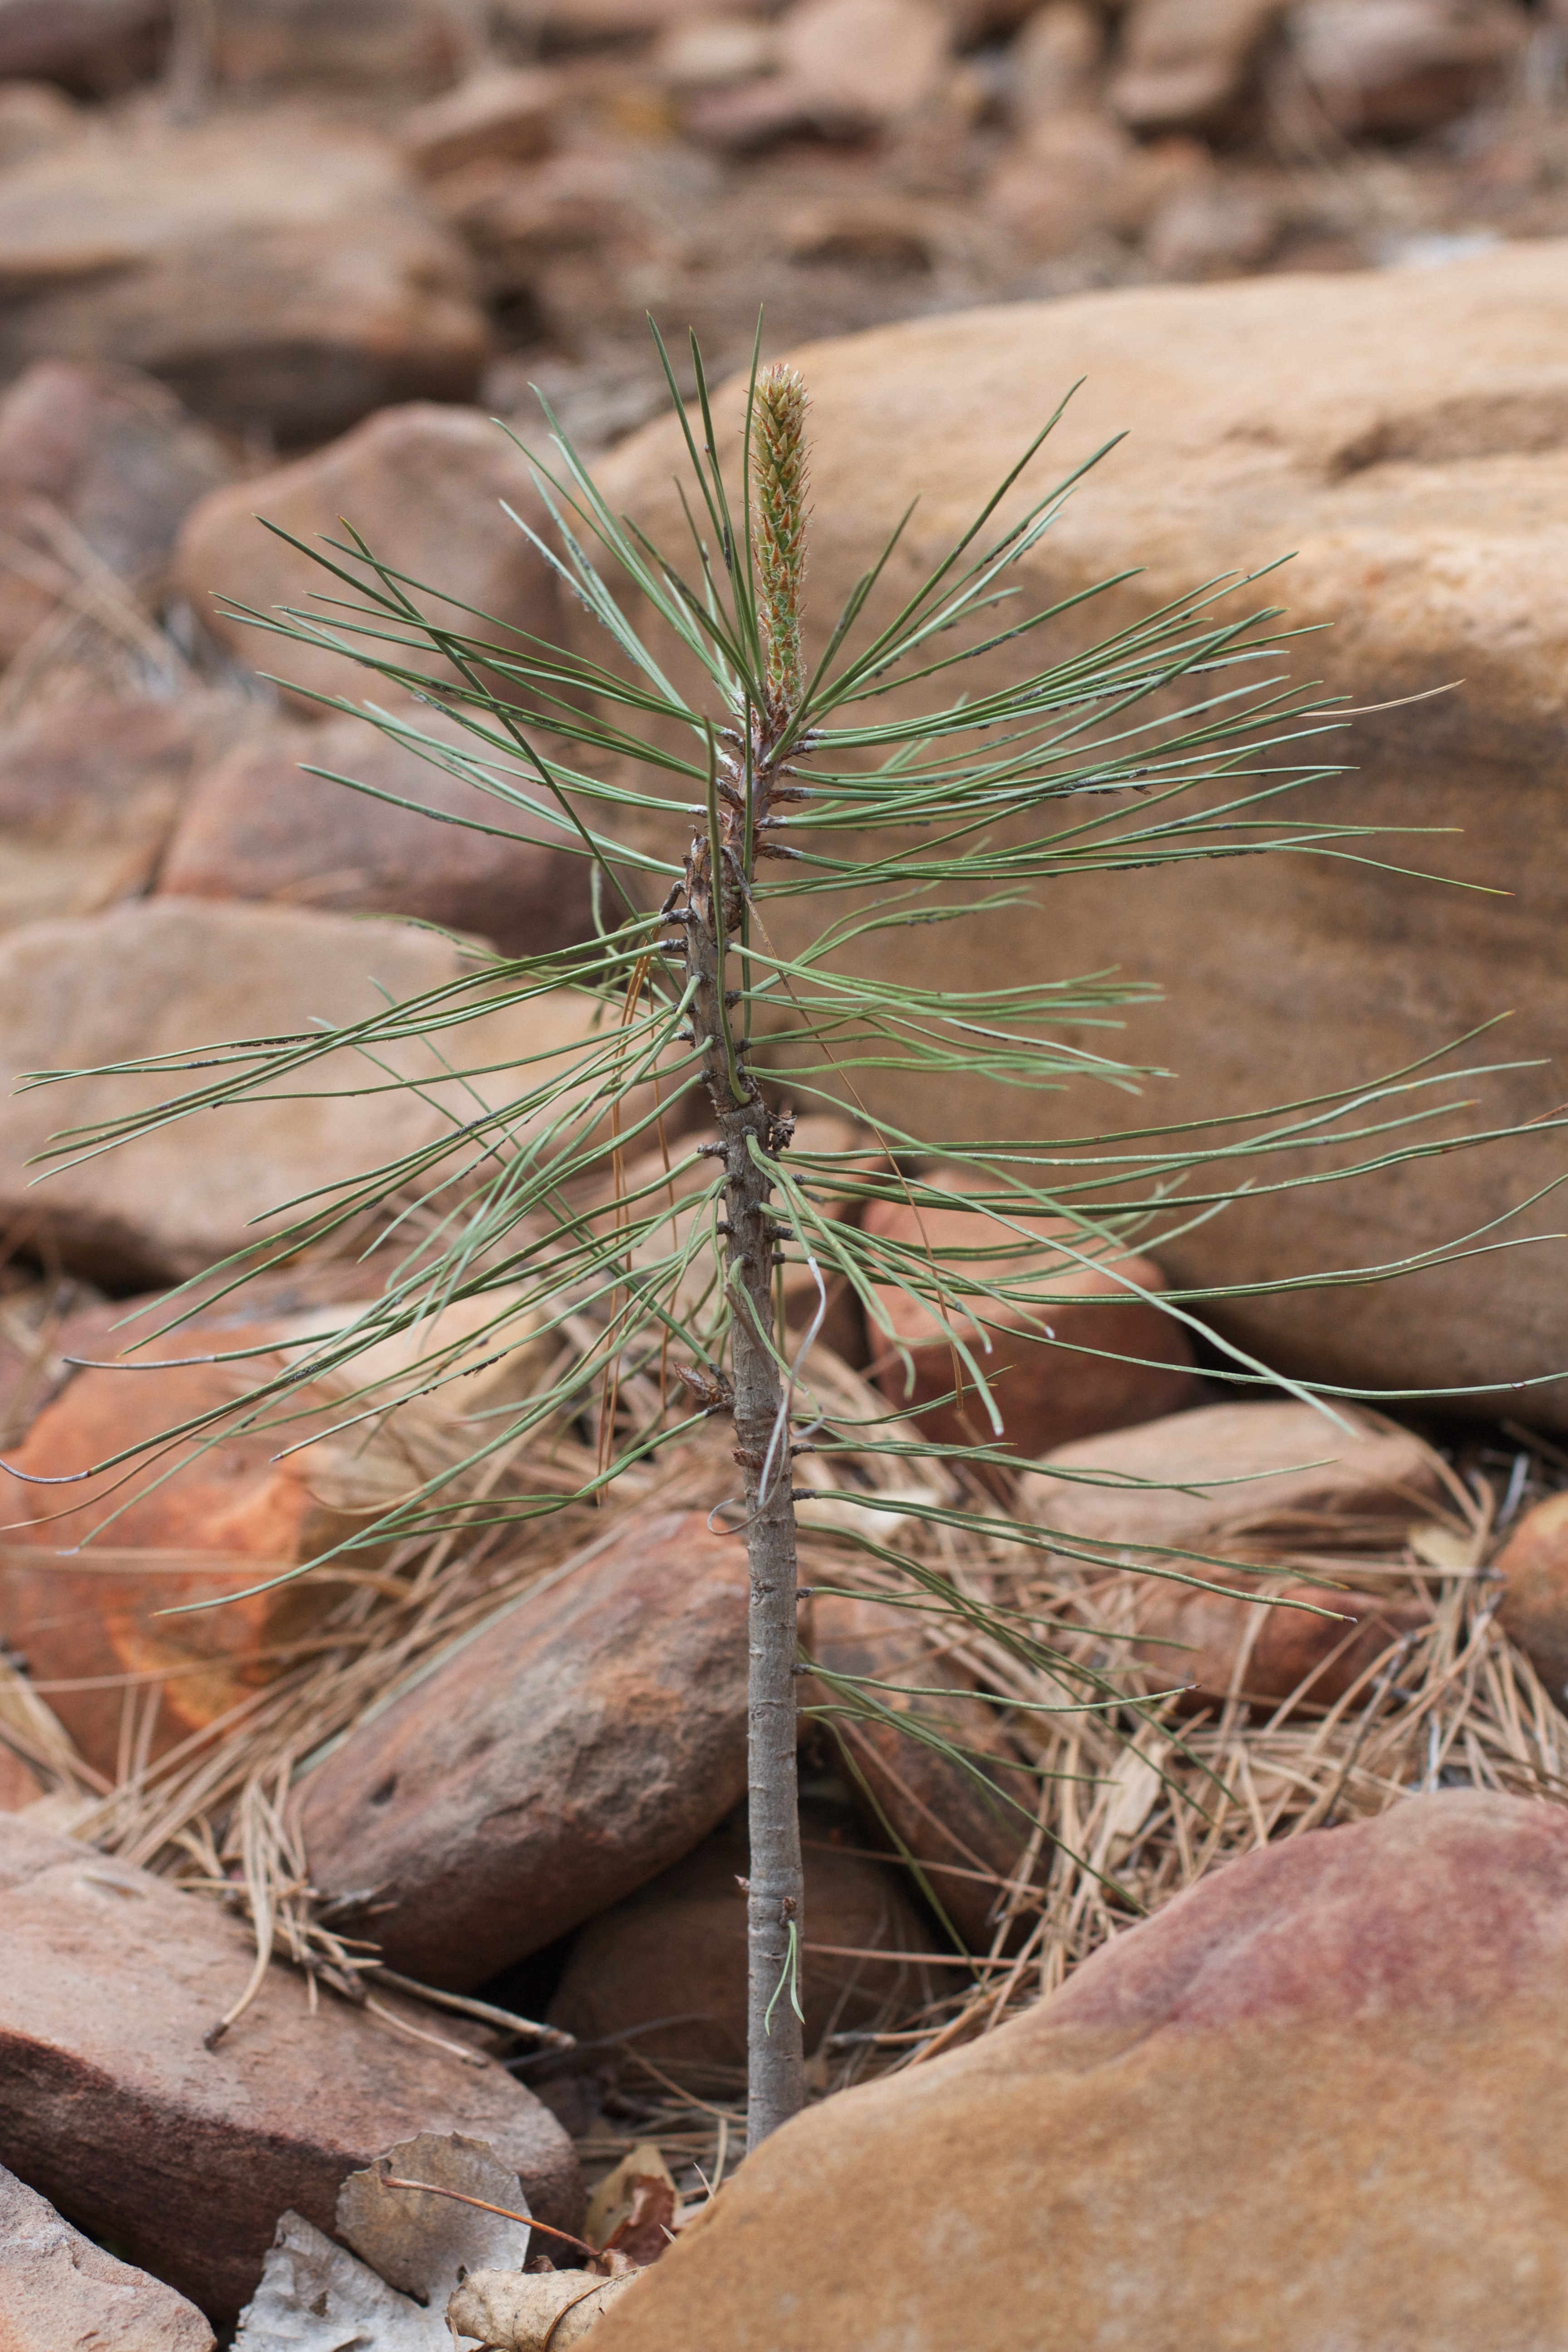
tree, nature, plant, leaf, flower, frost, soil, botany, flora, fauna, strawberry, arizona, macro photography, flowering plant, grass family, land plant